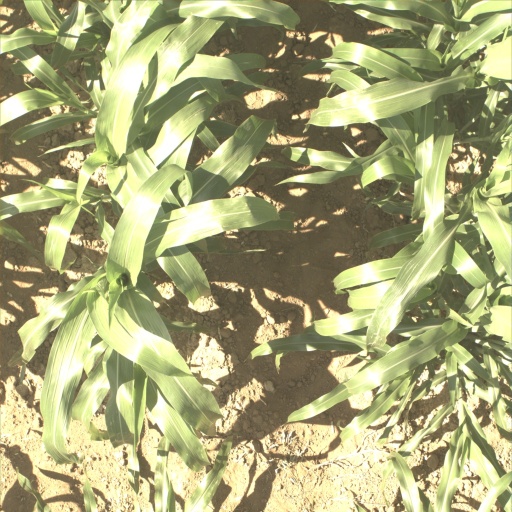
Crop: sorghum